Indian leopard

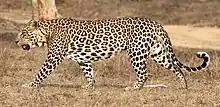
Indian leopard in Bandipur National Park

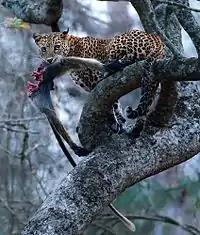
Leopard with a killed langur

The Indian leopard has strong legs and a long, well-formed tail, broad muzzle, short ears, small, yellowish-grey eyes, and light-grey ocular bulbs.